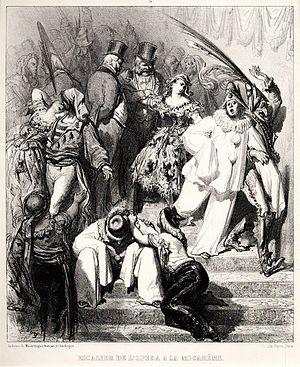
L'escalier de l'Opéra de Paris au moment de la fête de la Mi-Carême. Estampe extraite de la suite de 2à planches pour le Musée Anglais-Français, format 320 x 257 mm.
La Mi-Carême à Paris, longtemps appelée également Fête des Blanchisseuses, est de facto au moins depuis le XVIIIᵉ siècle la fête des femmes de Paris dans le cadre du très féminin Carnaval de Paris.
Le Carnaval de Paris est une fête populaire parisienne succédant à la Fête des Fous, laquelle prospérait depuis au moins le XIᵉ siècle jusqu'au XVᵉ siècle.